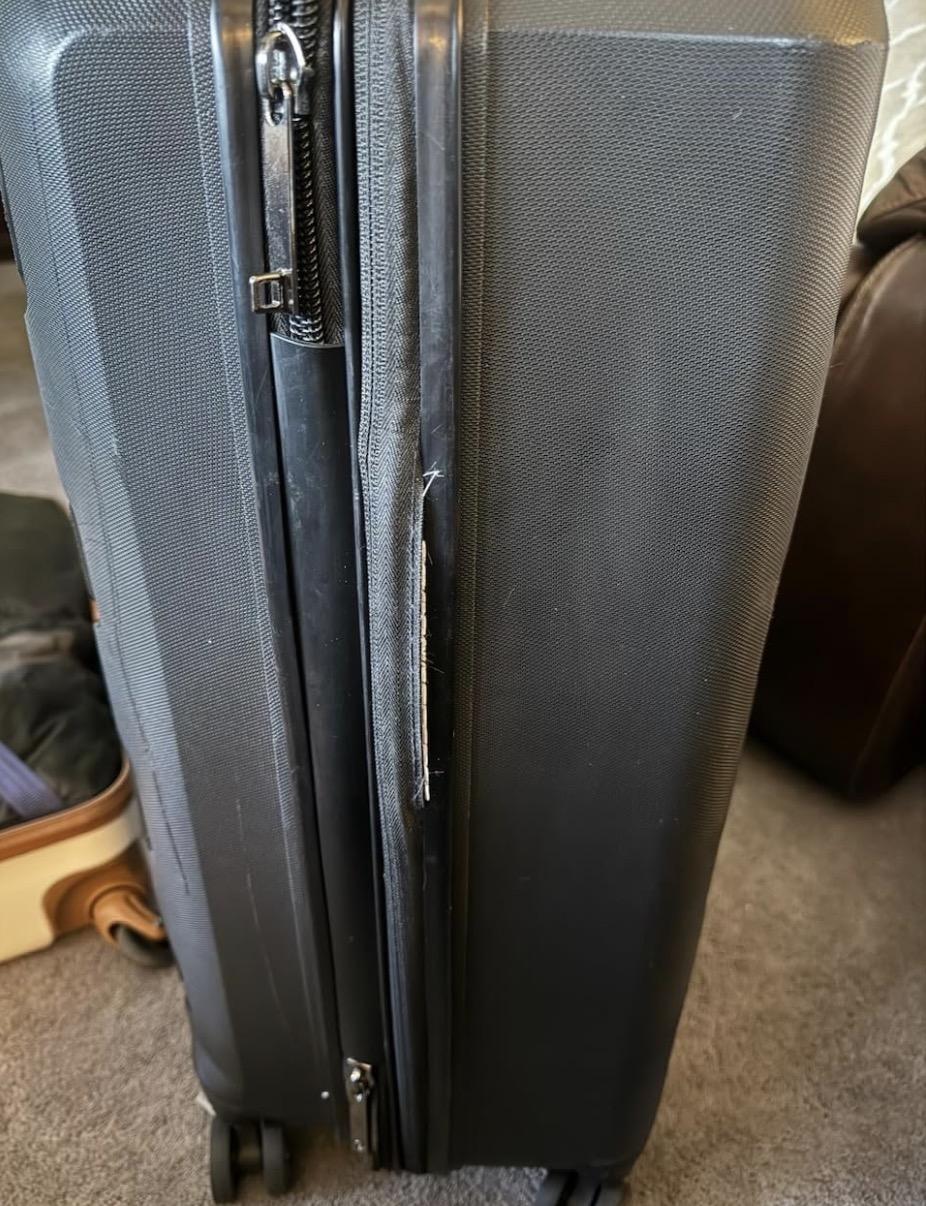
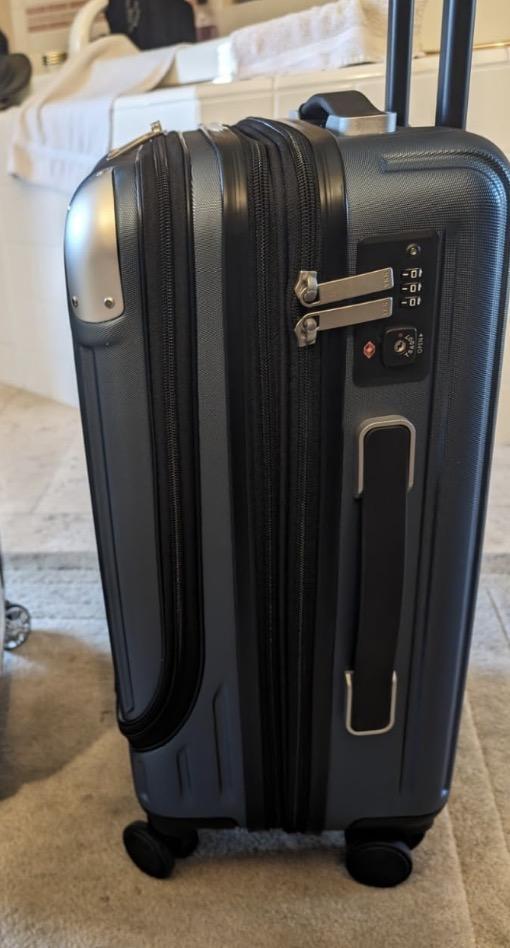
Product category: items_tea
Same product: no